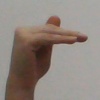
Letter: khaa